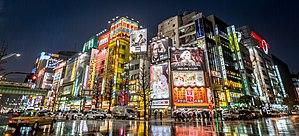
Cette page répertorie les différents sous-genres de la science-fiction.